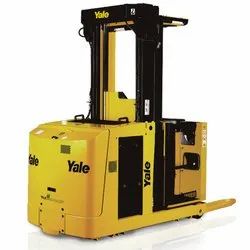
Label: Yale_MO10E_7_FC_1_Ton_Order_Picker_Truck